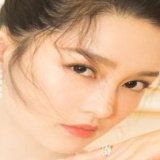
diễn viên Lý Thấm